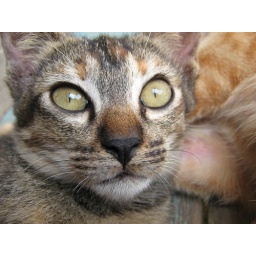
Are the cats have similar face from all over the worlds.